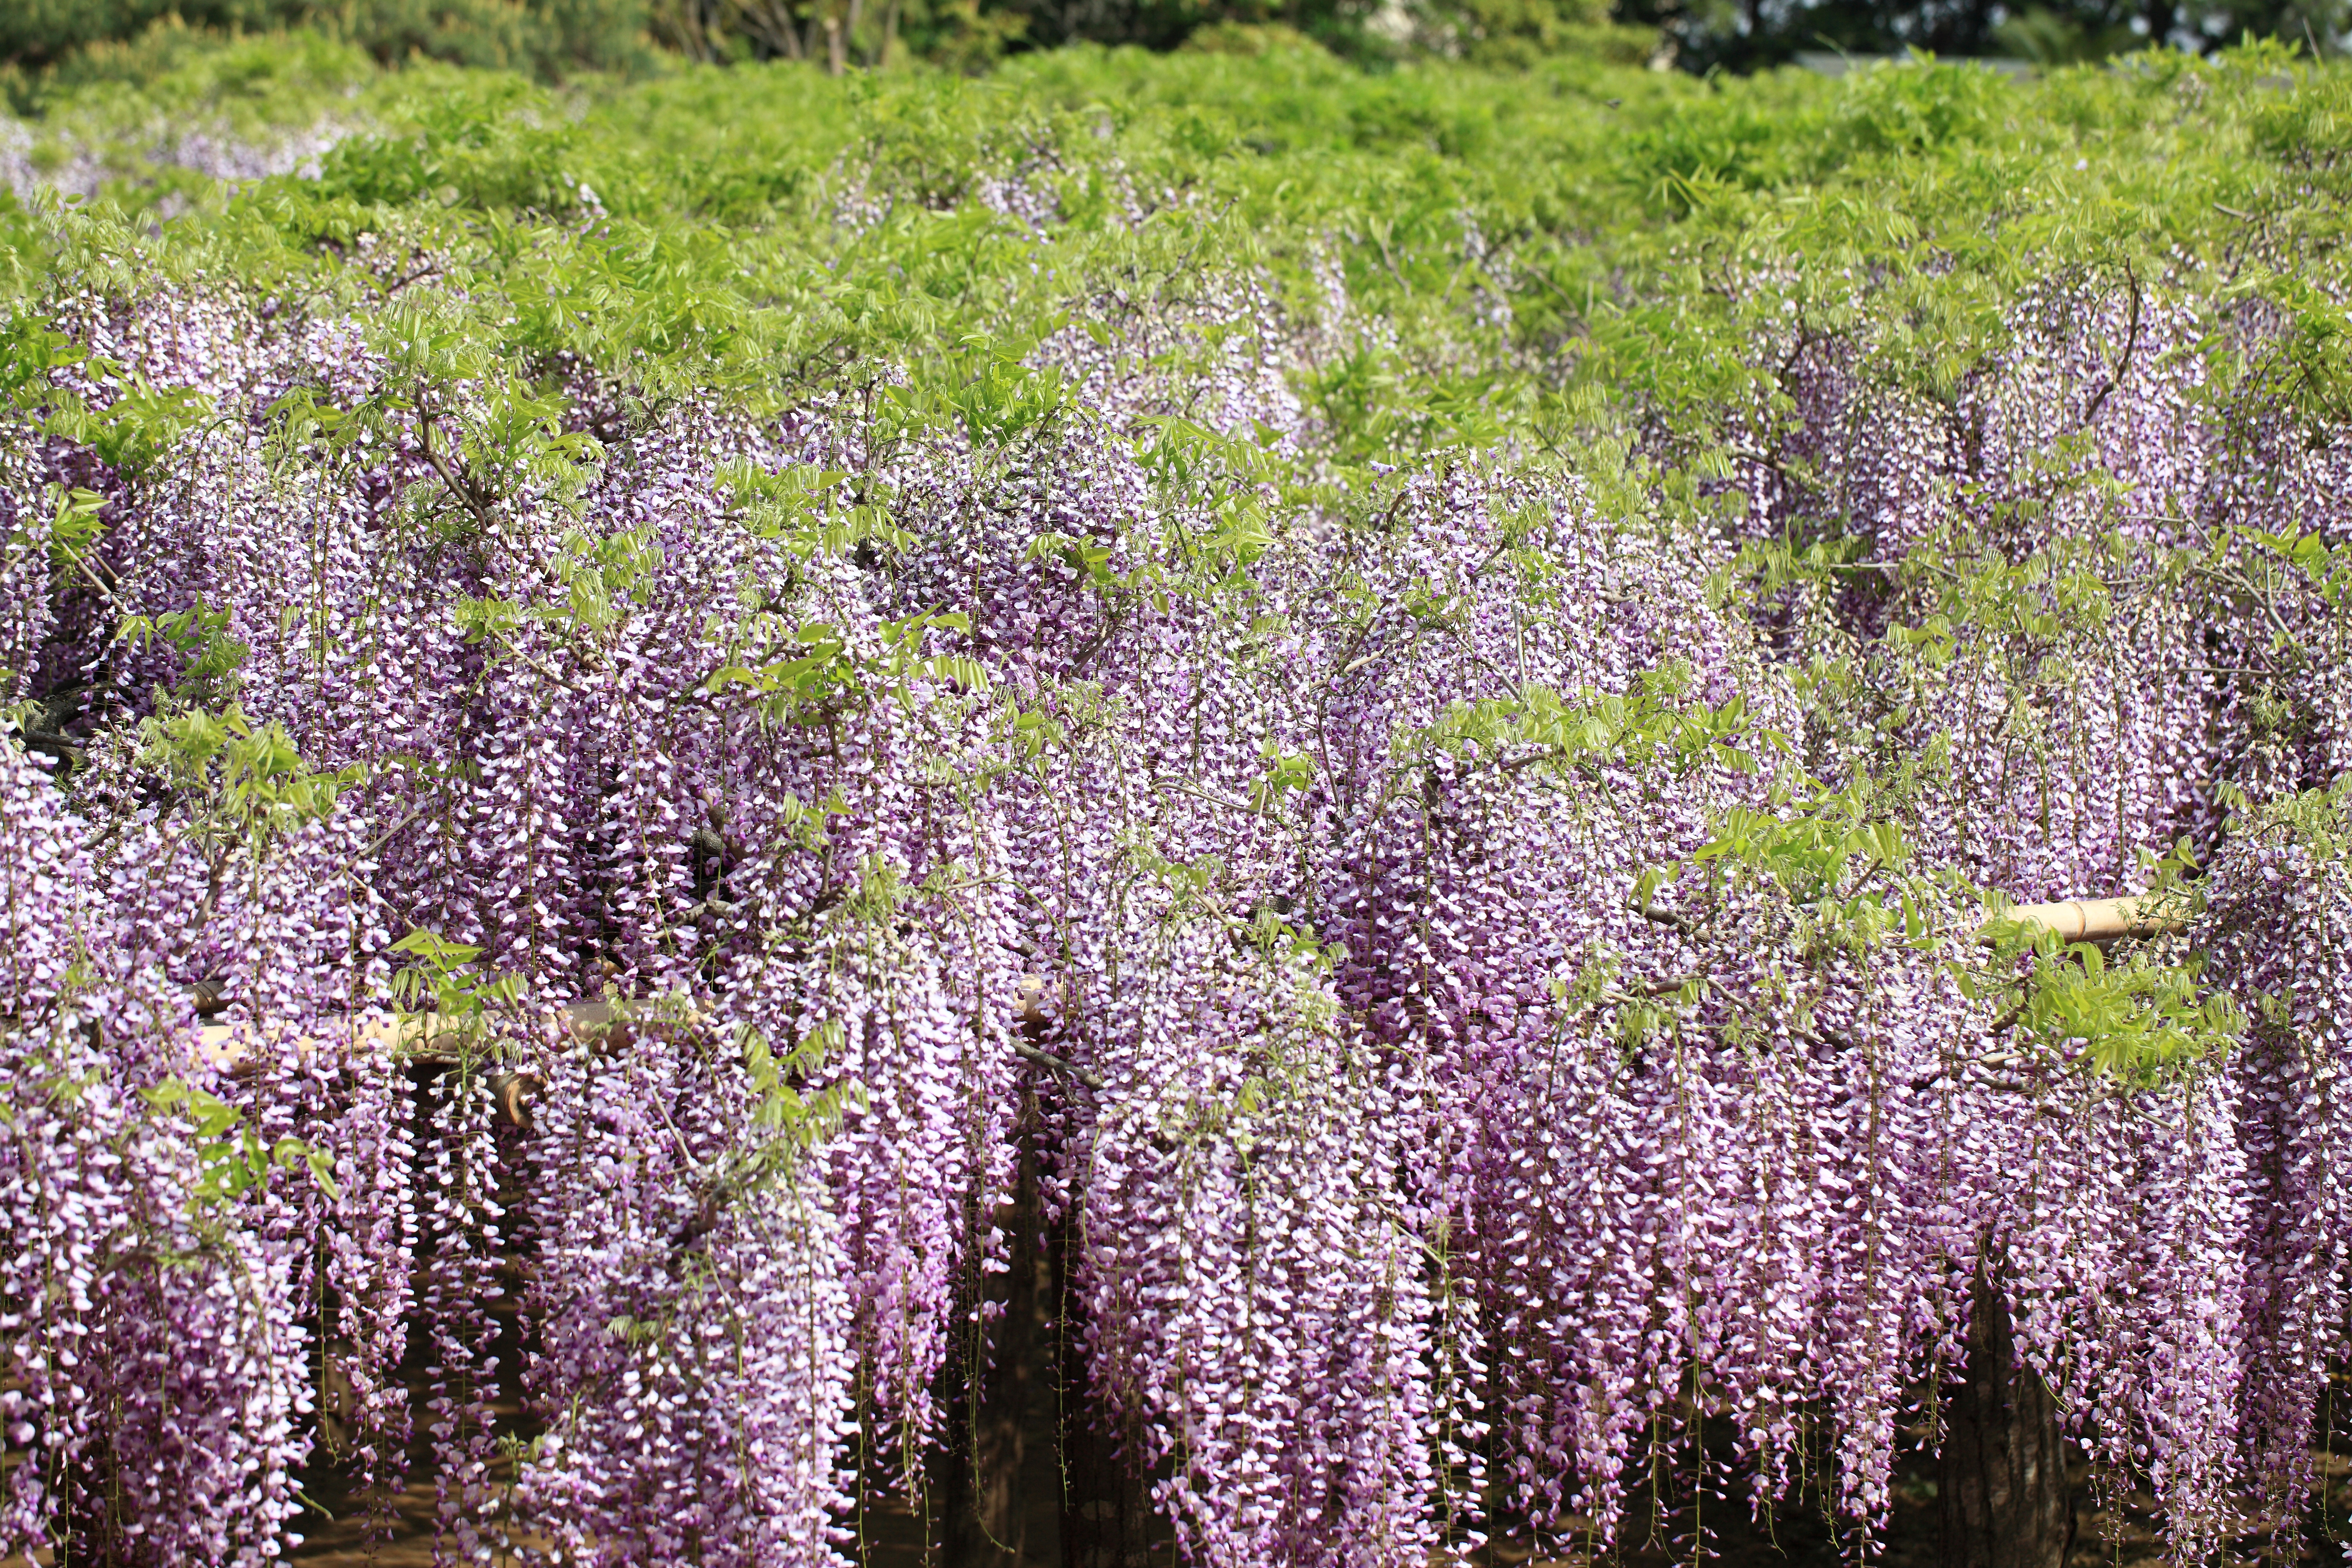
blossom, plant, meadow, flower, high, herb, botany, flora, lavender, wildflower, shrub, 5d, hires, markii, wisteria, hi, res, resolution, 5photosaday, saitama, ushijima, kasukabe, floribunda, japanesewisteria, flowering plant, land plant, english lavender